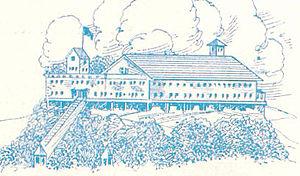
Le mont Holyoke, qui culmine à 285 mètres d'altitude, est le sommet le plus occidental de la chaîne Holyoke, un chaînon situé dans la vallée du Connecticut, au Massachusetts, et faisant partie de Metacomet Ridge. La montagne est située sur le territoire des villes de Hadley et South Hadley. Elle est notamment traversée par le Metacomet-Monadnock Trail et se trouve au sein du parc d'État J. A. Skinner. Elle est connue pour son gîte sommital, sa route automobile, le panorama qu'elle offre et pour sa biodiversité.